Adipose tissue expandability hypothesis

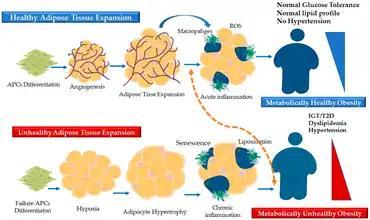
Version of the hypothesis implicating failure to generate more adipocytes in tissue expandability

The adipose tissue expandability hypothesis posits that metabolic dysregulation that appears to be caused by excess weight, such as type 2 diabetes and non-alcoholic fatty liver disease, are triggered when an individual's capacity for storing excess calories in the subcutaneous adipose tissue is exceeded. Each individual's capacity to store excess energy varies, so the threshold at which an individual begins to experience metabolic disease is not well captured by methods such as body mass index or body fat percentage. If a person has the ability to store a large amount of body fat without experiencing metabolic disturbance, this is known as metabolically healthy obesity.